Roneat

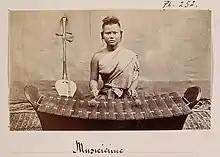
Cambodian female musician playing "roneat thung" in mid 1800s. Taken by Emile Gsell

The roneat thung is a low-pitched xylophone used in the Khmer classical music of Cambodia. It is built in the shape of a curved, rectangular shaped boat. This instrument plays an important part in the "pinpeat" ensemble. The "roneat thung" is placed on the left of the "roneat ek", a higher-pitched xylophone.